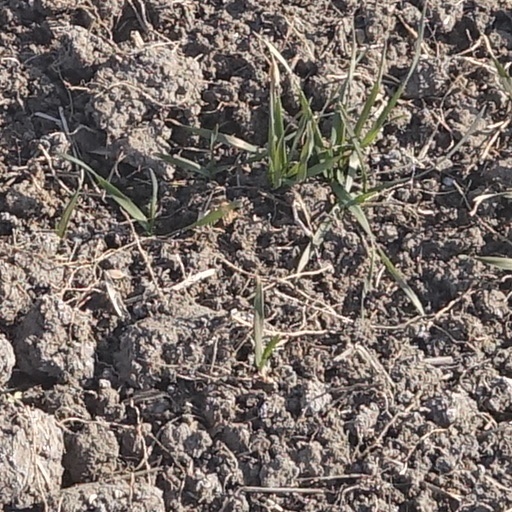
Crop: wheat